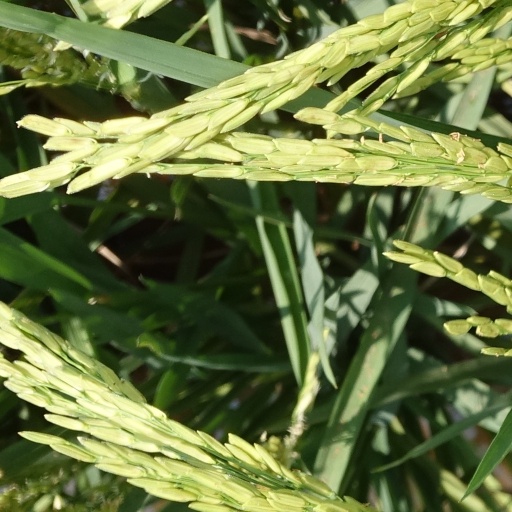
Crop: rice